Clock

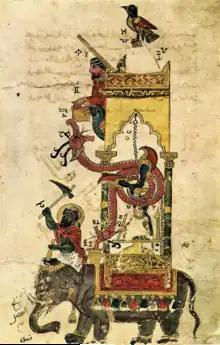
An elephant clock in a manuscript by Al-Jazari (1206 AD) from "The Book of Knowledge of Ingenious Mechanical Devices"

The Tang dynasty Buddhist monk Yi Xing along with government official Liang Lingzan made the escapement in 723 (or 725) to the workings of a water-powered armillary sphere and clock drive, which was the world's first clockwork escapement. The Song dynasty polymath and genius Su Song (1020–1101) incorporated it into his monumental innovation of the astronomical clock tower of Kaifeng in 1088. His astronomical clock and rotating armillary sphere still relied on the use of either flowing water during the spring, summer, and autumn seasons or liquid mercury during the freezing temperatures of winter (i.e., hydraulics).